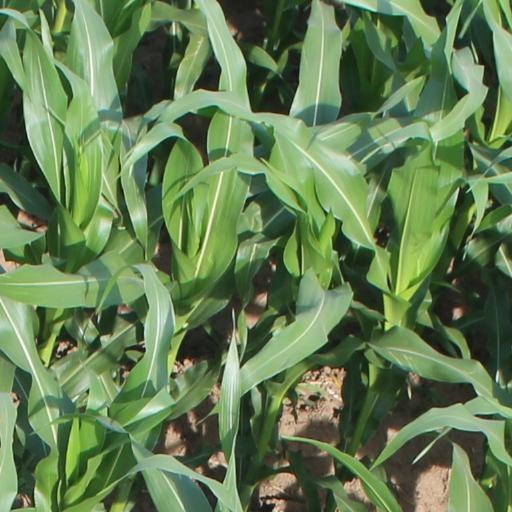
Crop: maize; corn